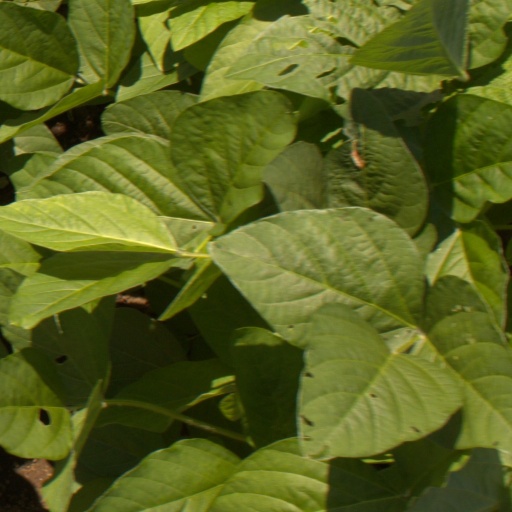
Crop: soybean